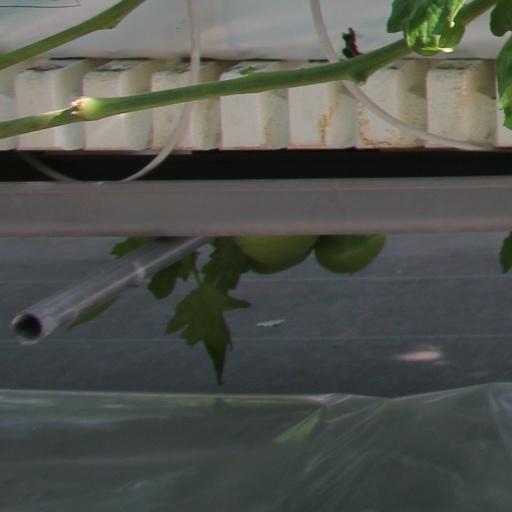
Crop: tomato